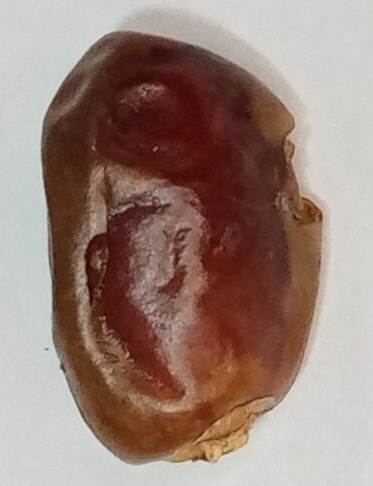
Variety: aseel
Size: small
Grade: grade-1